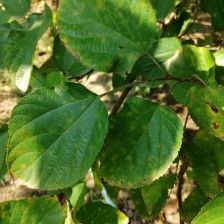
Variety: WhiteKing